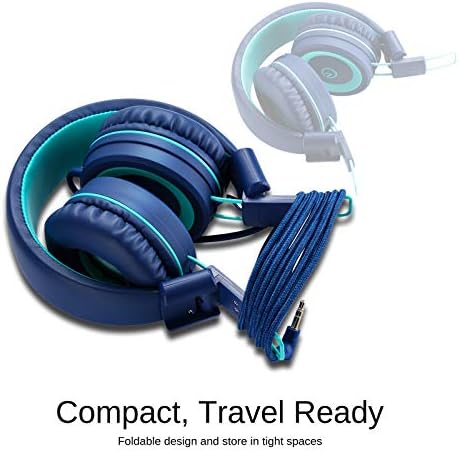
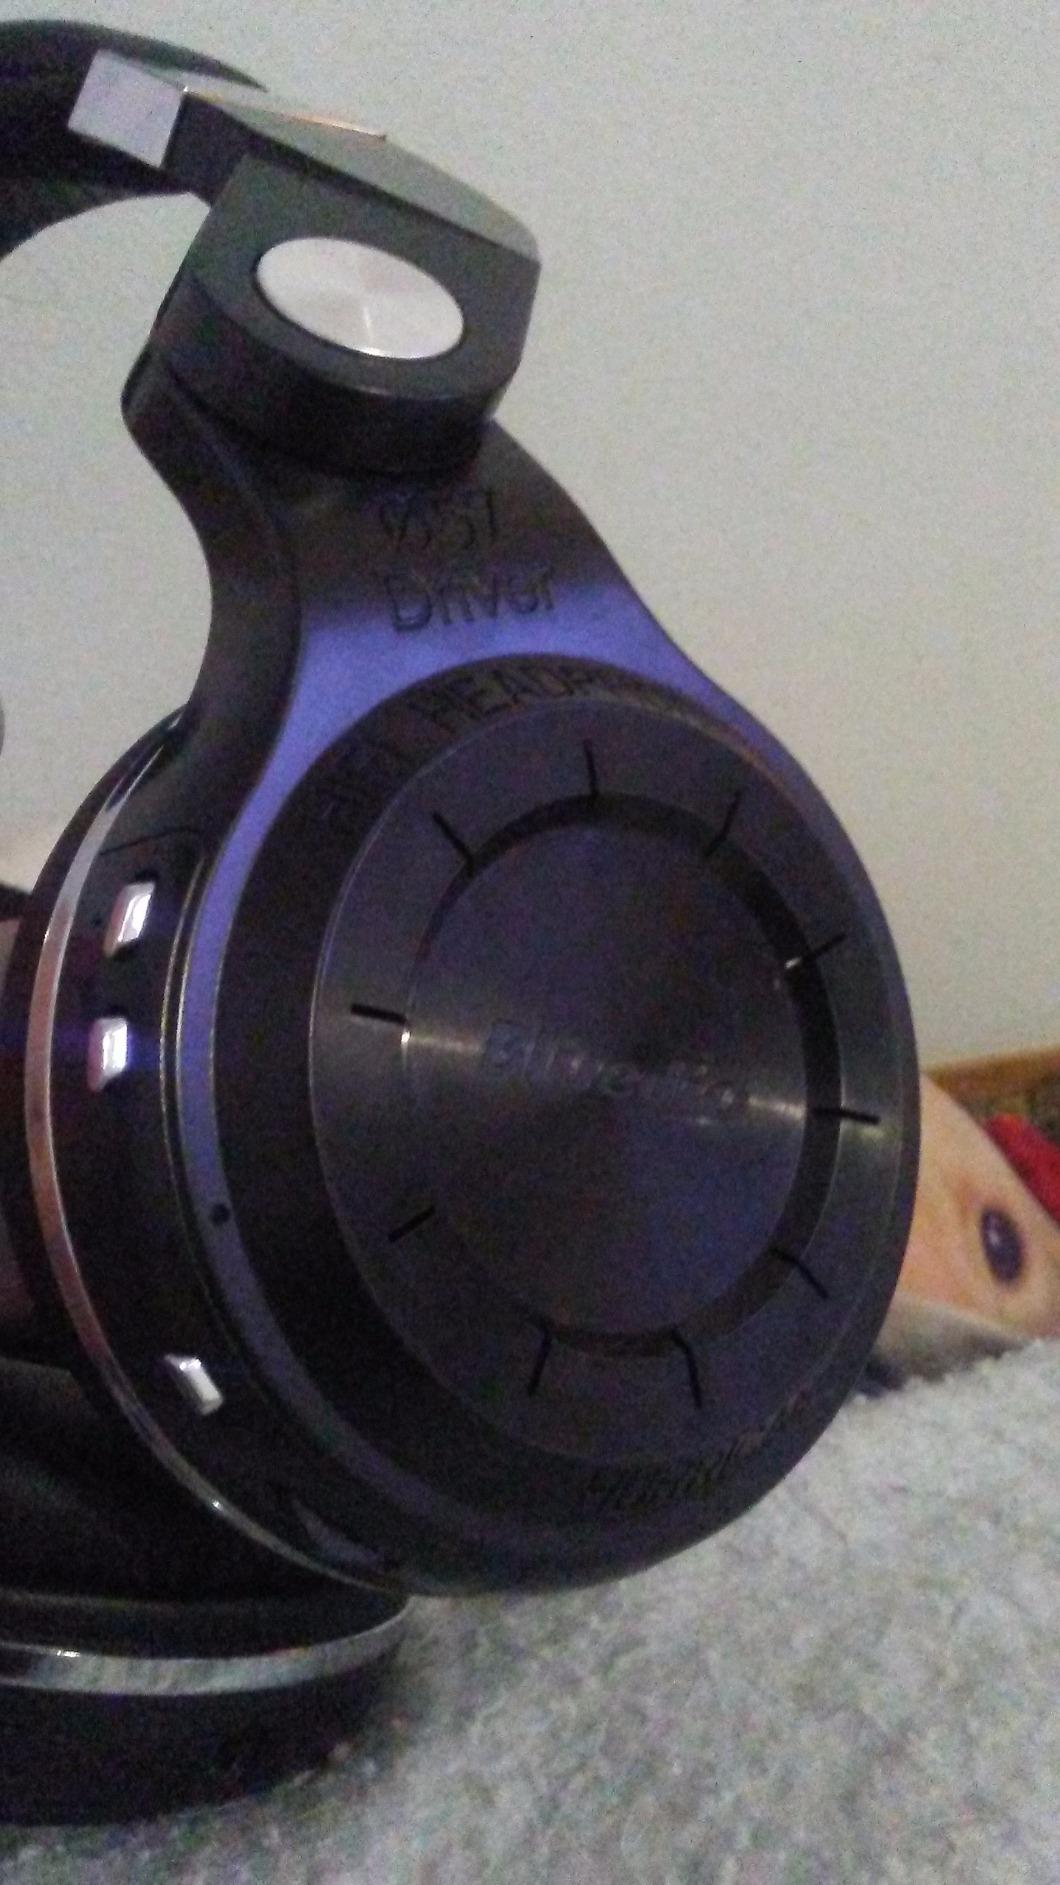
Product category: headphones
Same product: no